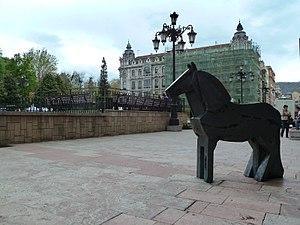
Statue de poney Asturcon par Manolo Valdes sur la Plaza de la Escandalera à Oviedo
L'Asturcón est une race de poney rustique originaire des Asturies, qui mesure environ 1,25 m. Les Romains décrivent et apprécient déjà ce petit cheval, grâce à son allure particulière, nommée l'amble. L'Asturcón connaît une grande popularité dans le monde romain où il est prisé, il l'est également comme cheval d'équitation pour les dames au Moyen Âge grâce à son amble, ce qui lui vaut d'être largement exporté. Avec le temps, il se fait oublier et la mention de son amble disparaît. Il devient un cheval de travail qui se raréfie au XXᵉ siècle, avec la motorisation de l'agriculture et la guerre civile espagnole.